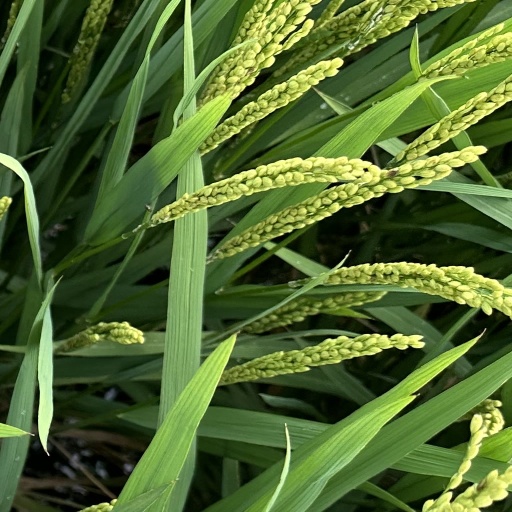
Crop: rice